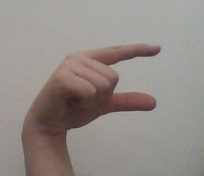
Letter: dal